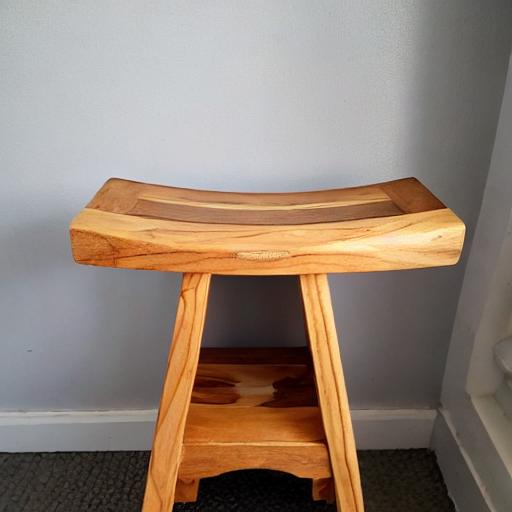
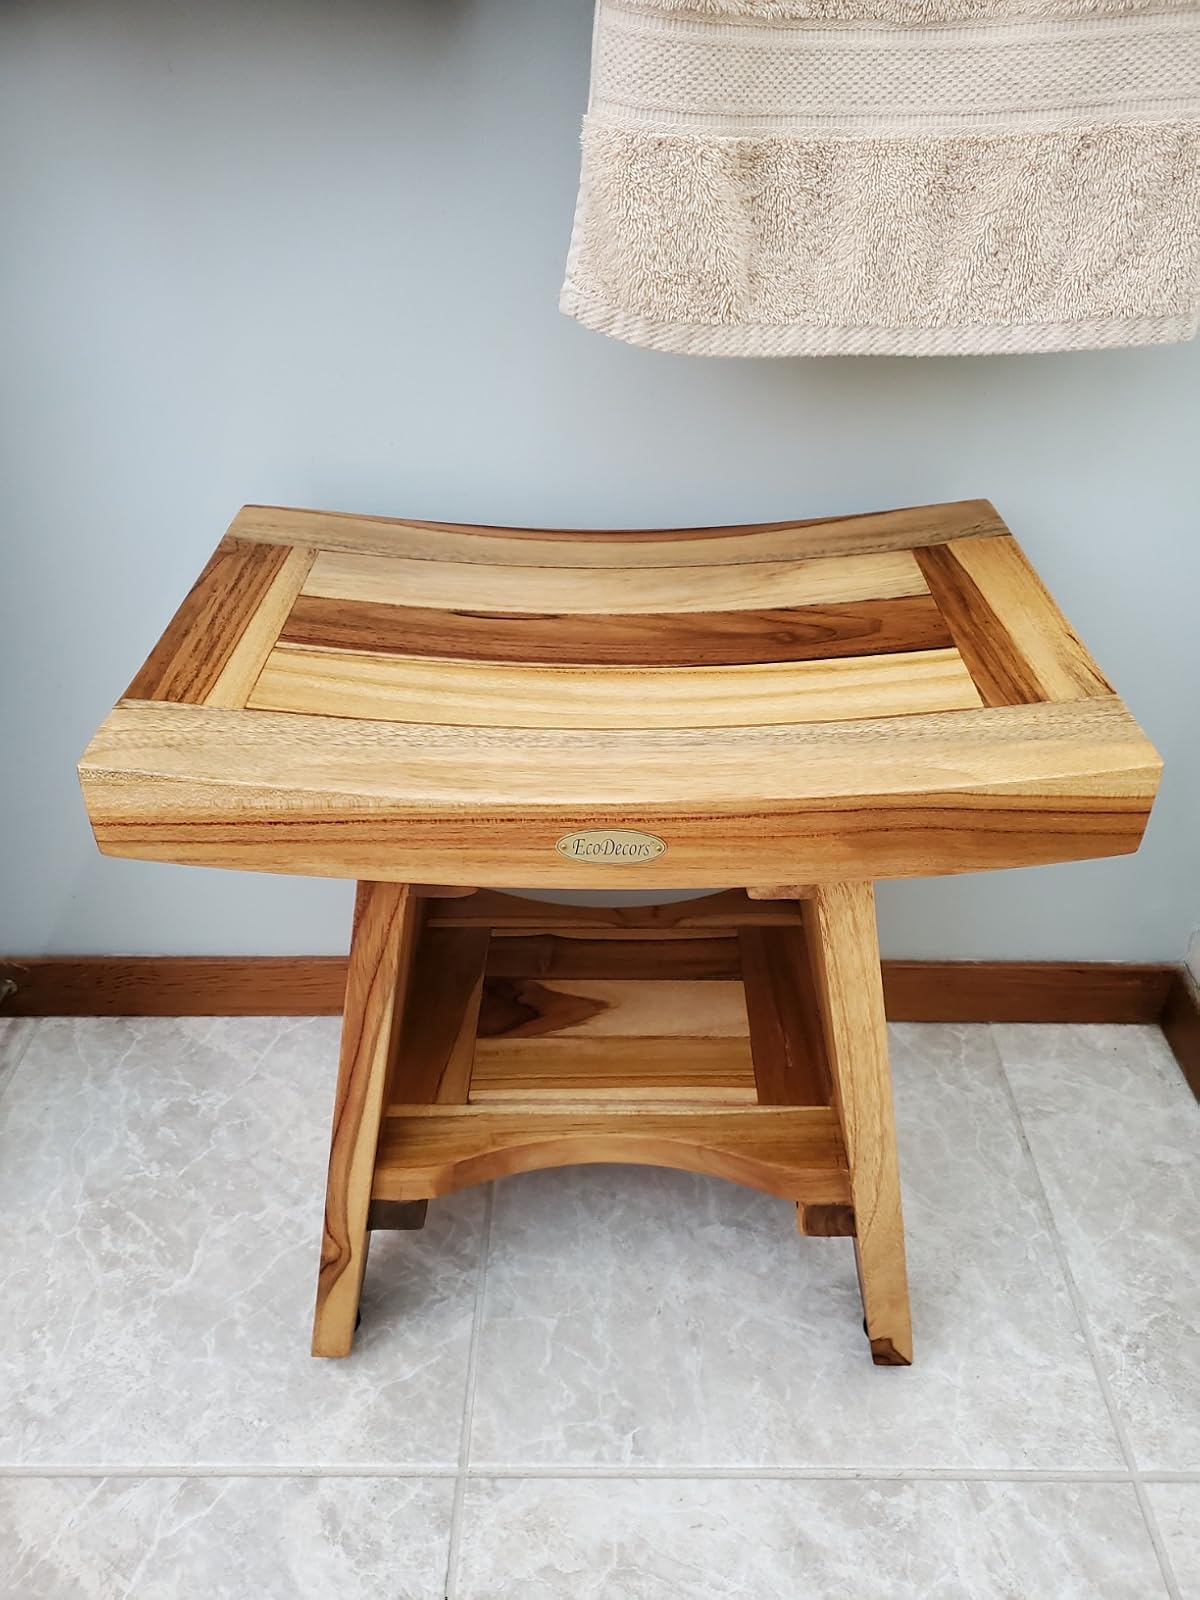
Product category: stool
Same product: no